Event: Nepal Earthquake
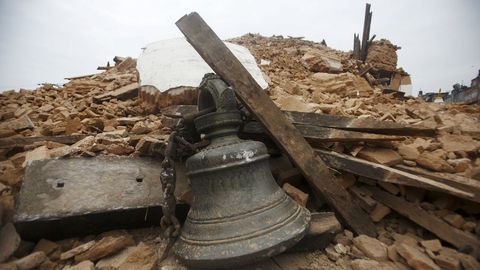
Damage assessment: damage